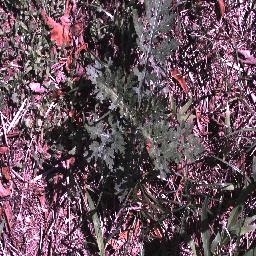
Label: parthenium